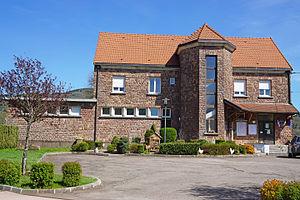
La mairie de Belonchamp.
Belonchamp est une commune française située dans le département de la Haute-Saône en région Bourgogne-Franche-Comté.